Describe the emotion expressed in this image:  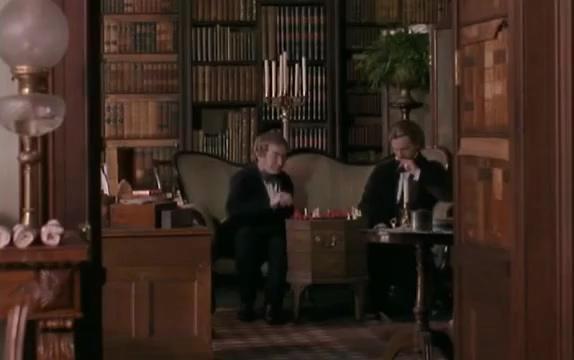
This person displays Suffering, valence and arousal with high intensity.